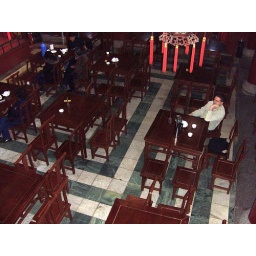
James waiting patiently in the tea house / theatre. I ordered green tea. I forgot that James doesn't like green tea.